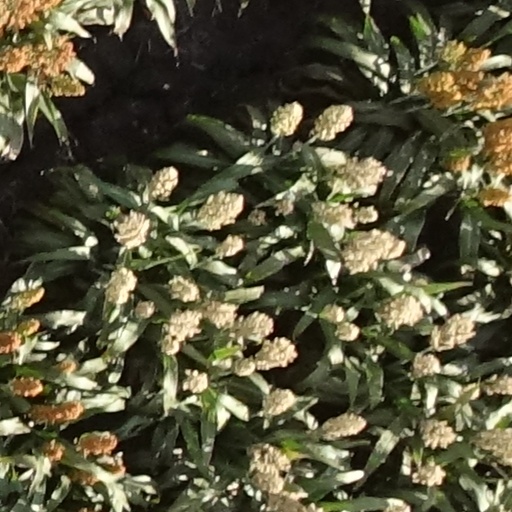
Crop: sorghum